Delegation of the Ismaili Imamat, Ottawa

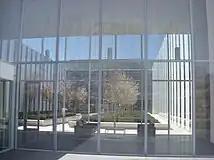
Side view of the Delegation.

The Aga Khan proposed that Maki take inspiration from rock crystal, which is at once translucent, transparent and opaque. The two-storey structure rests on a podium of black granite. It is clad in white Neoparies, a crystallized glass material with a marble-like texture that reflects light. Side walls are arranged in alternating bands of transparent and translucent glass. The simple rectilinear building contains an atrium topped by an asymmetrical glass dome. Surrounding the atrium is a patterned screen of cast aluminum, evoking screens of historic Islamic architecture.